Gage Avenue (Hamilton, Ontario)

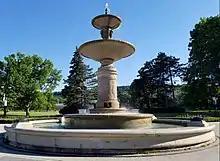
Gage Park fountain

Gage Avenue is a Lower City arterial road in Hamilton, Ontario, Canada. It starts off at Lawrence Road at the base of the Niagara Escarpment (mountain) at the south end of Gage Park. It is a two-way arterial road that extends north through the city's North End industrial neighbourhood and ends at Industrial Drive.